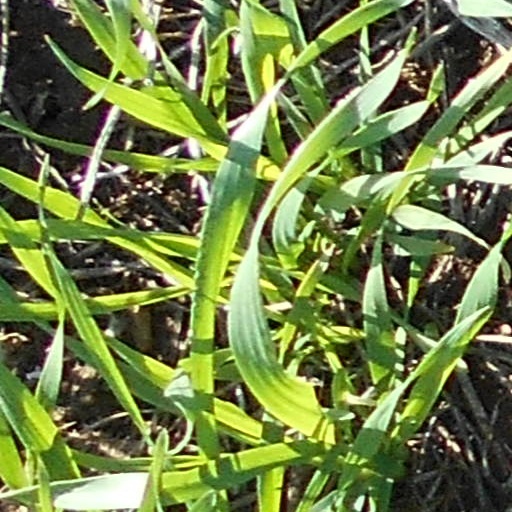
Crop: wheat